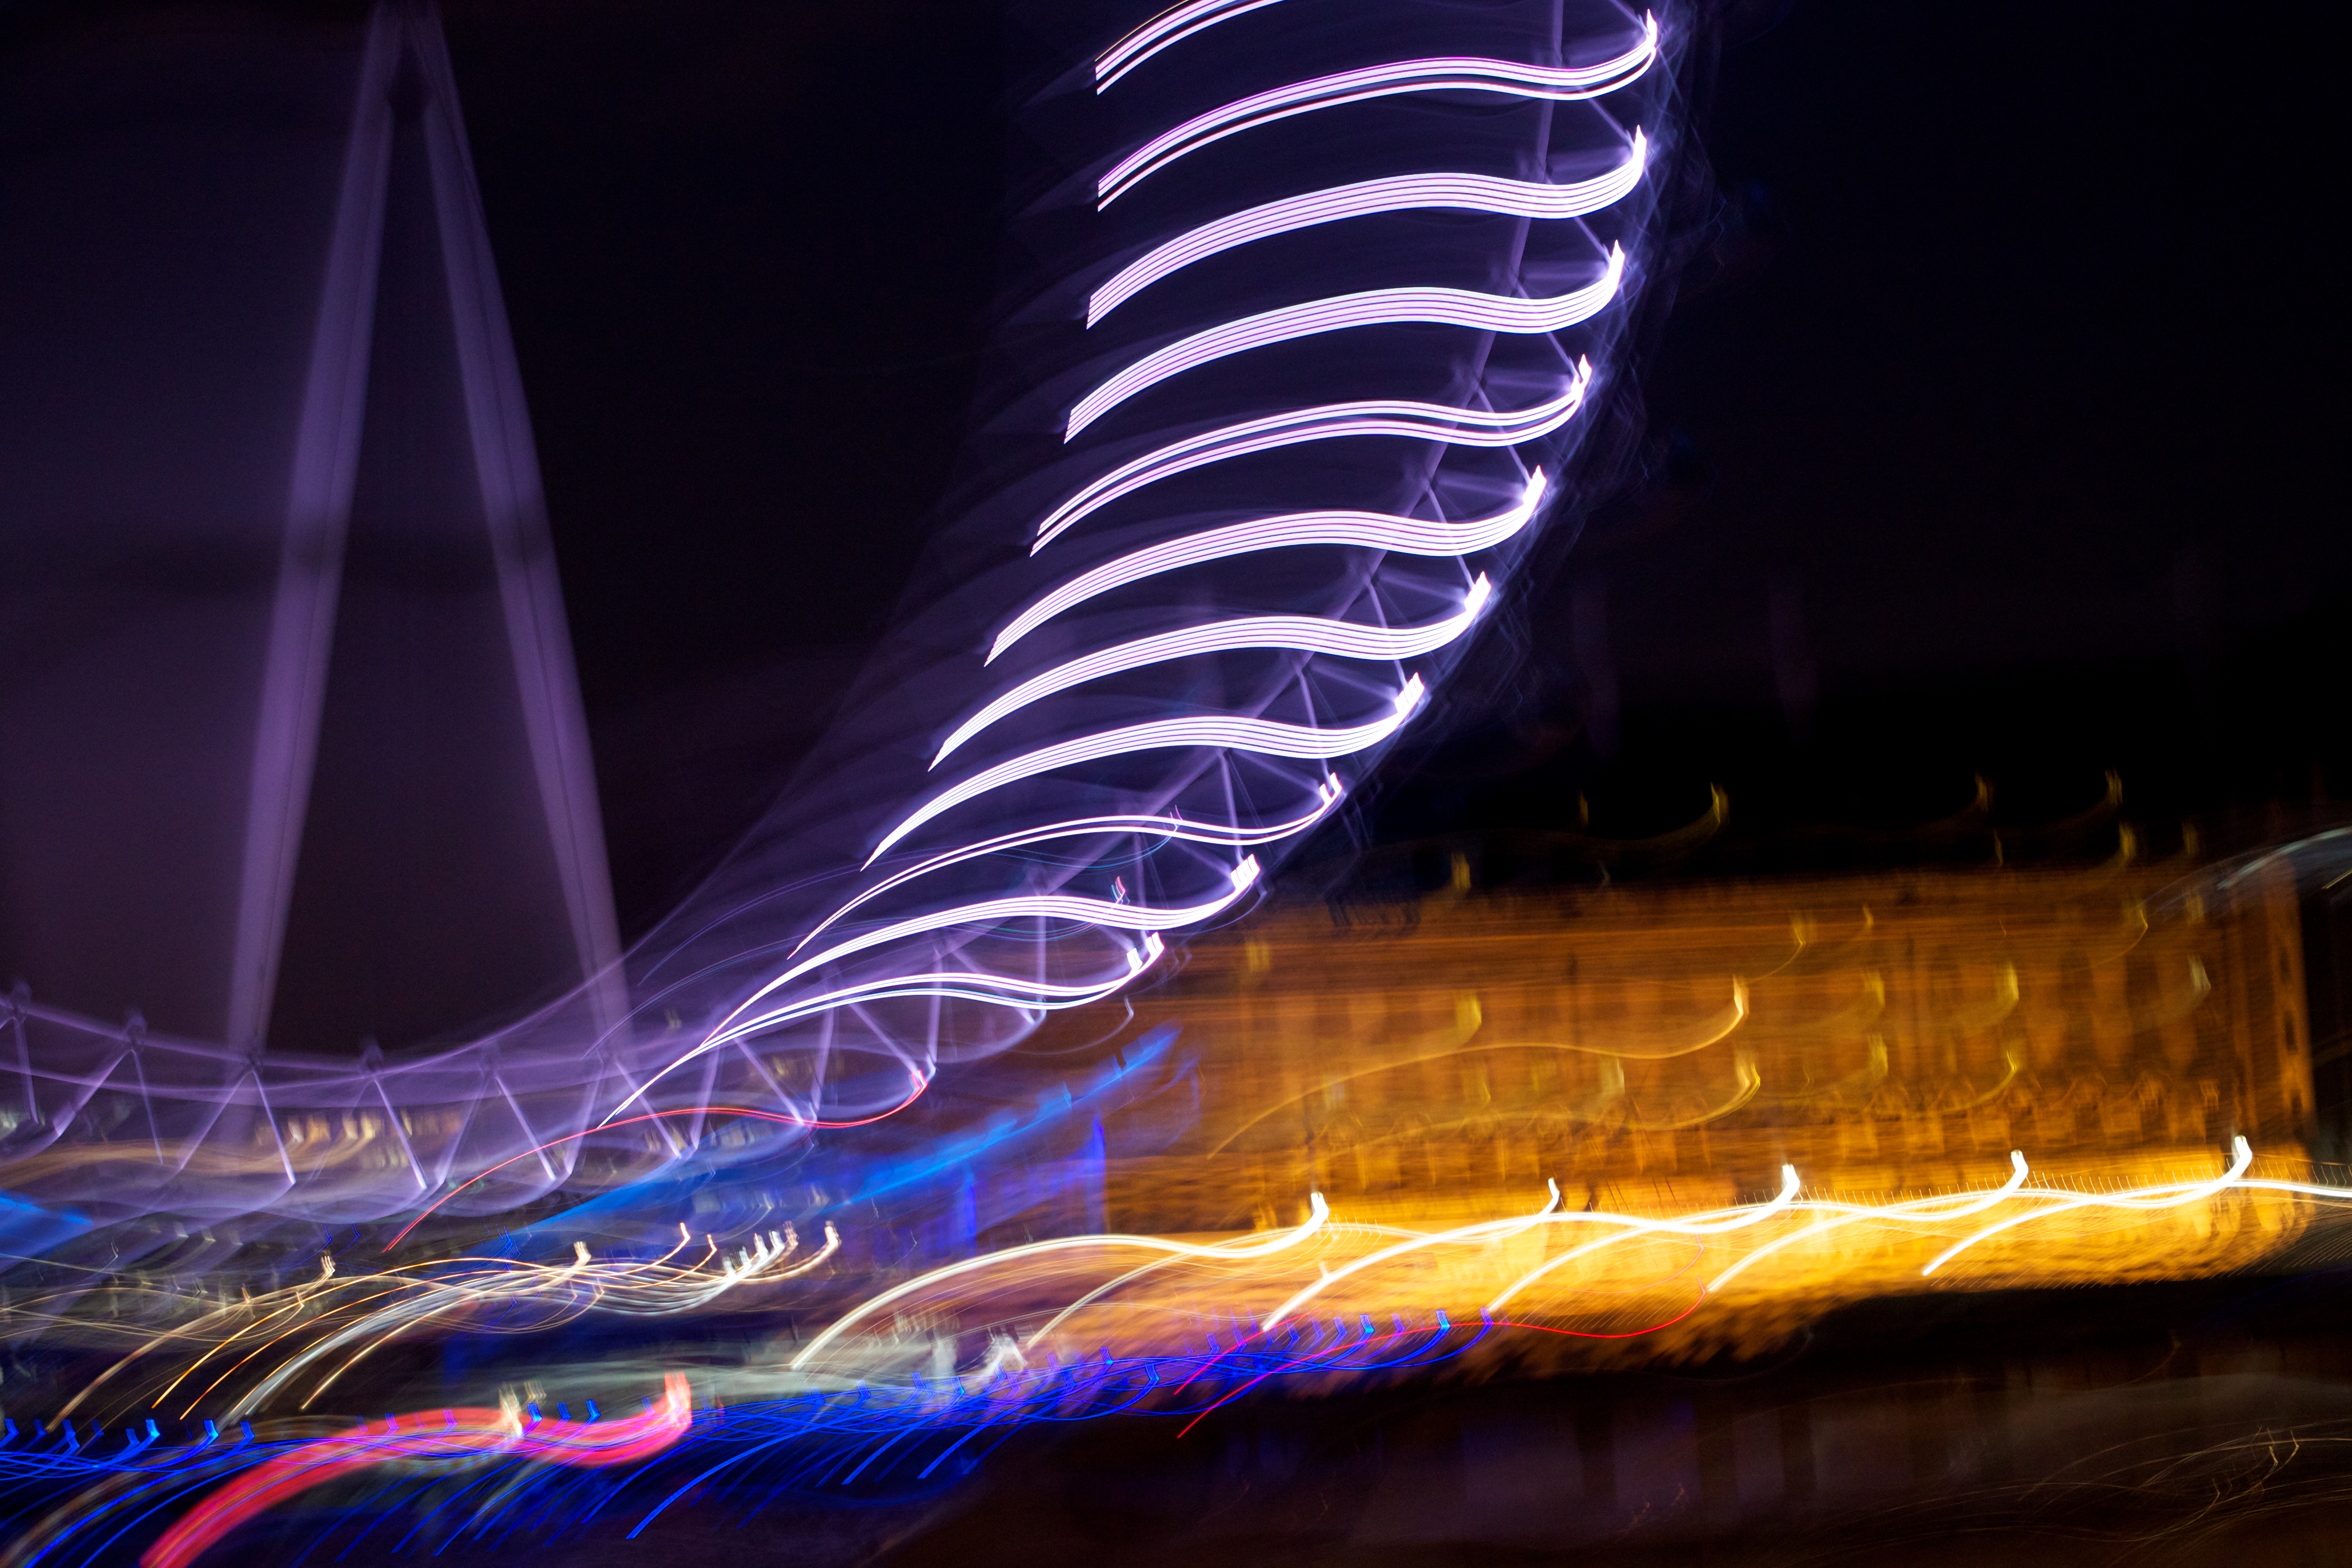
light, night, reflection, color, flame, electricity, lighting, stage, lightpaint, shape, atmosphere of earth